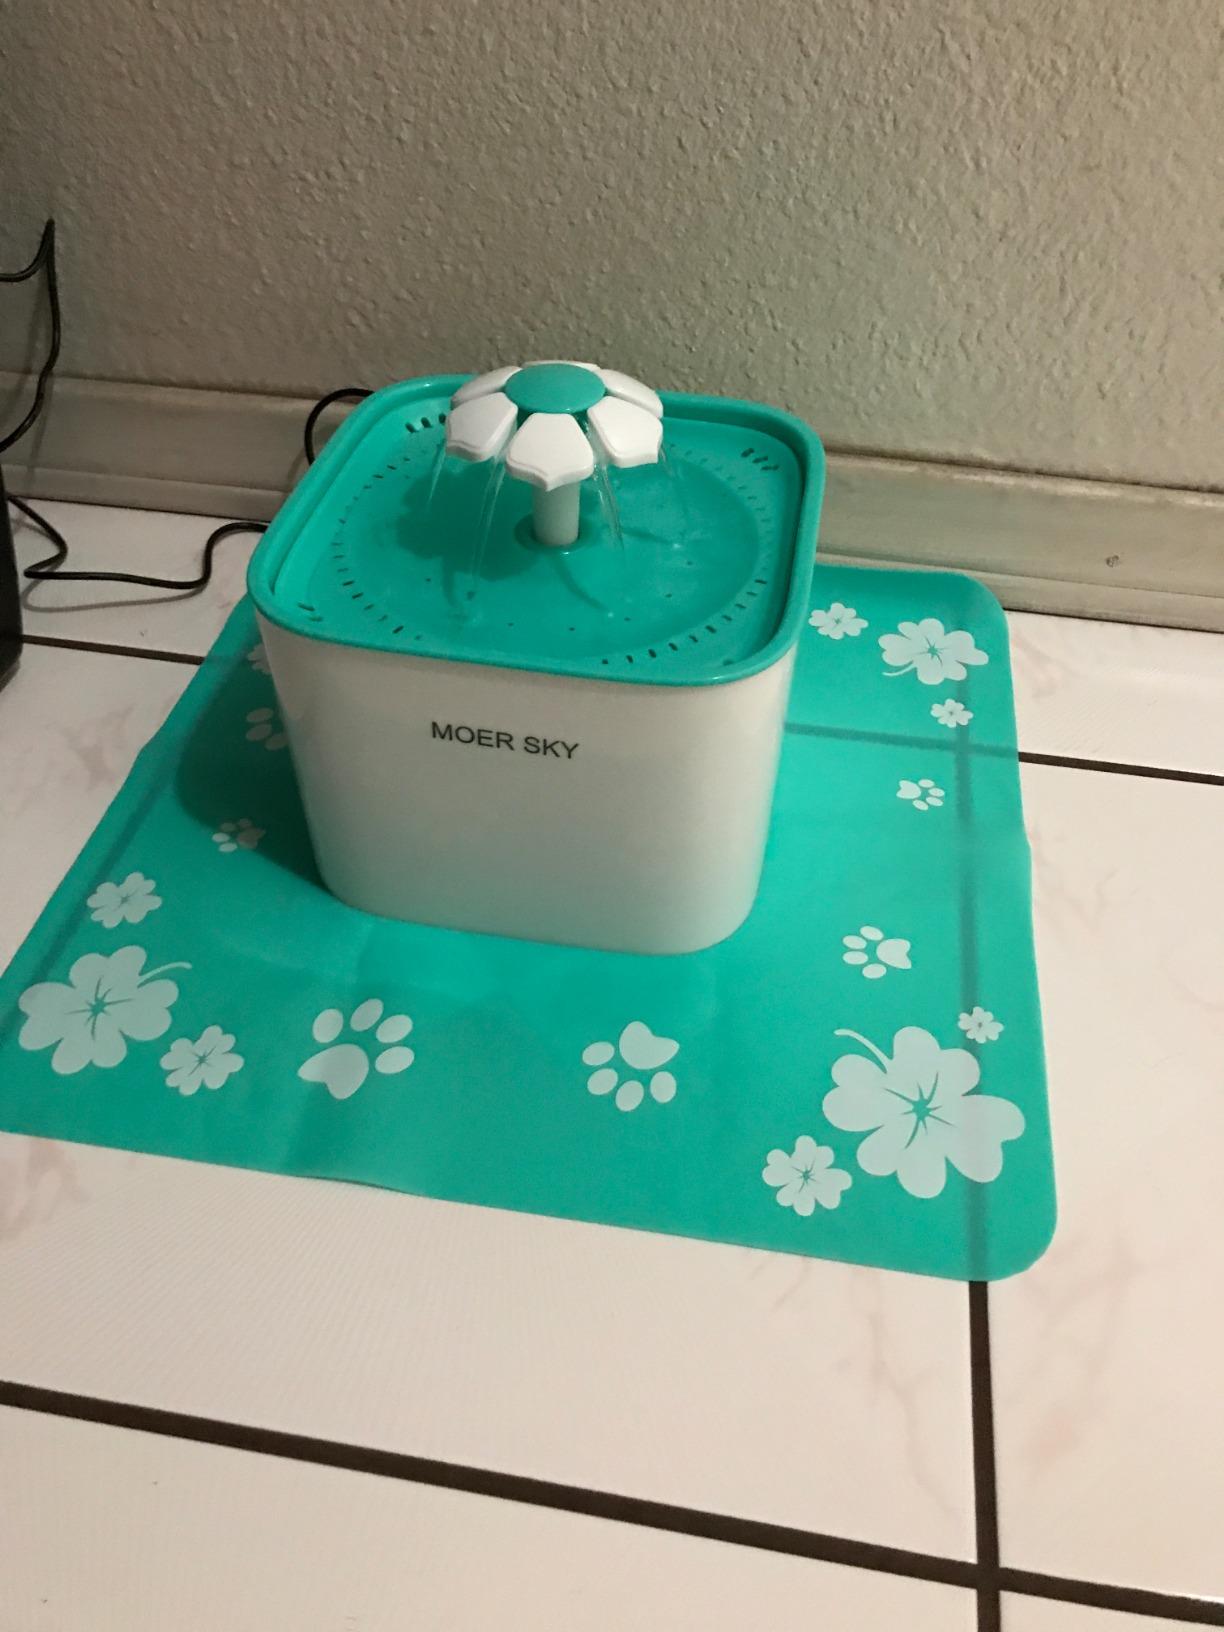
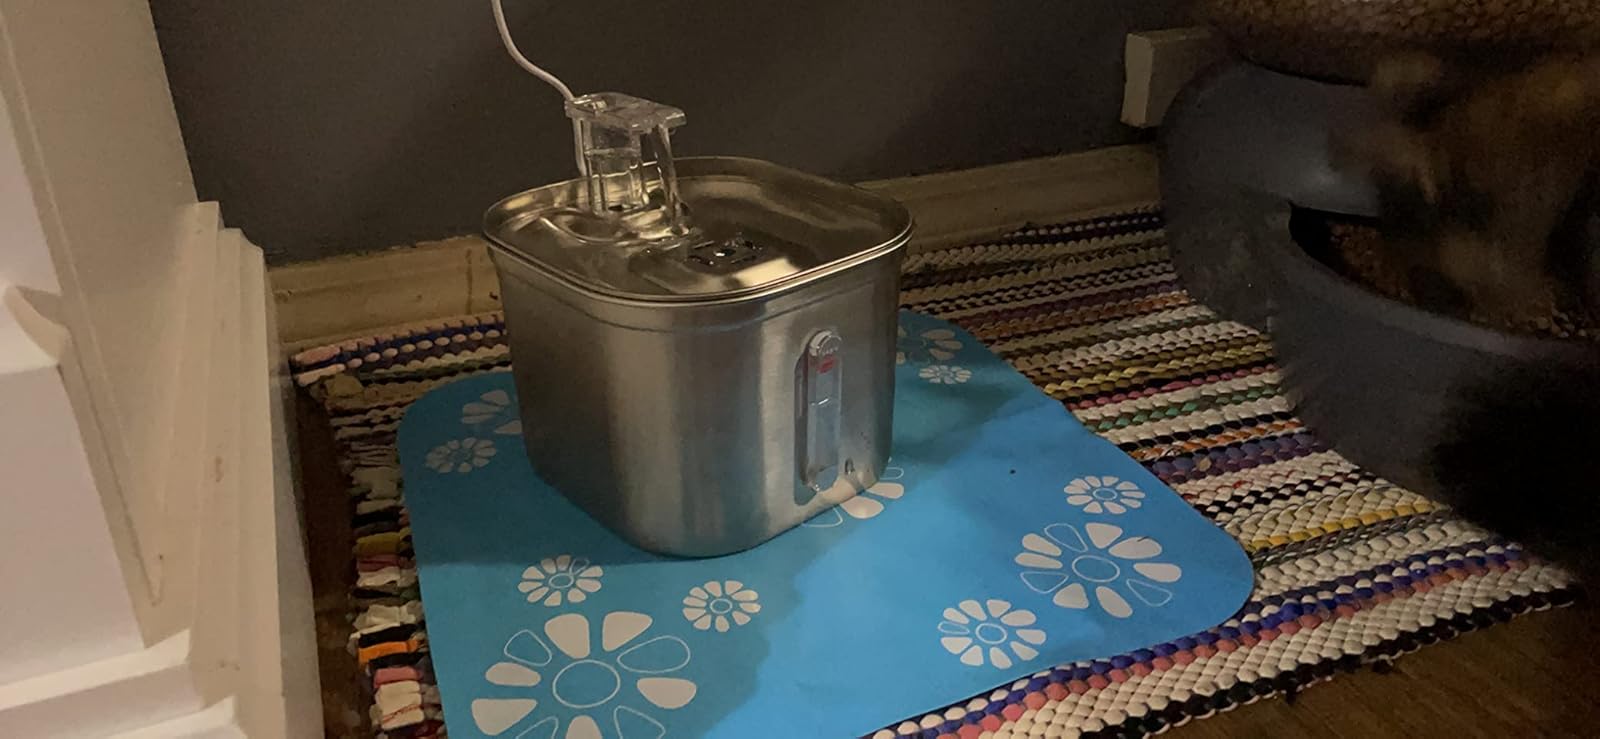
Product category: items_bowl
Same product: no